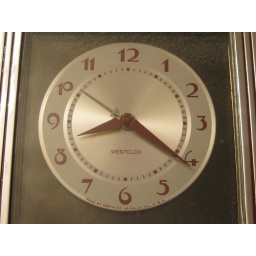
Westclox "Leland" chrome alarm clock mounted in square glass plate (IMG_8764)